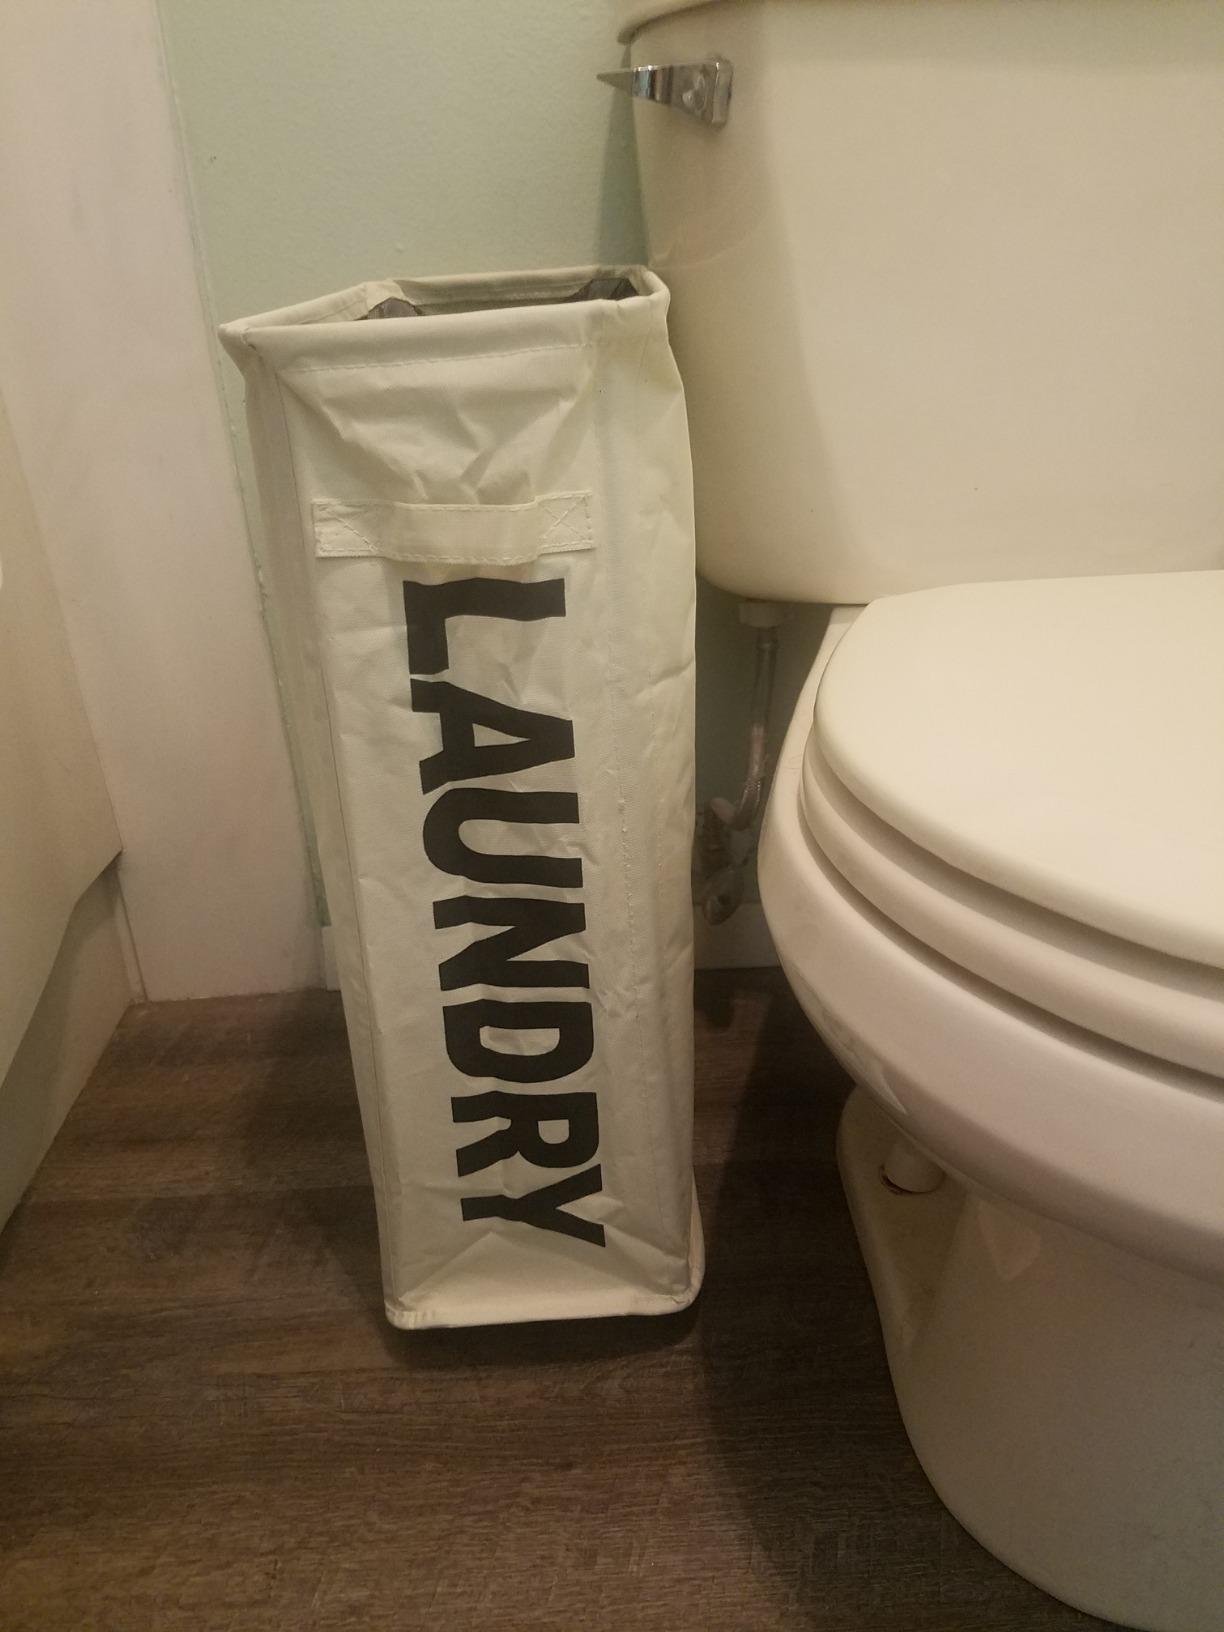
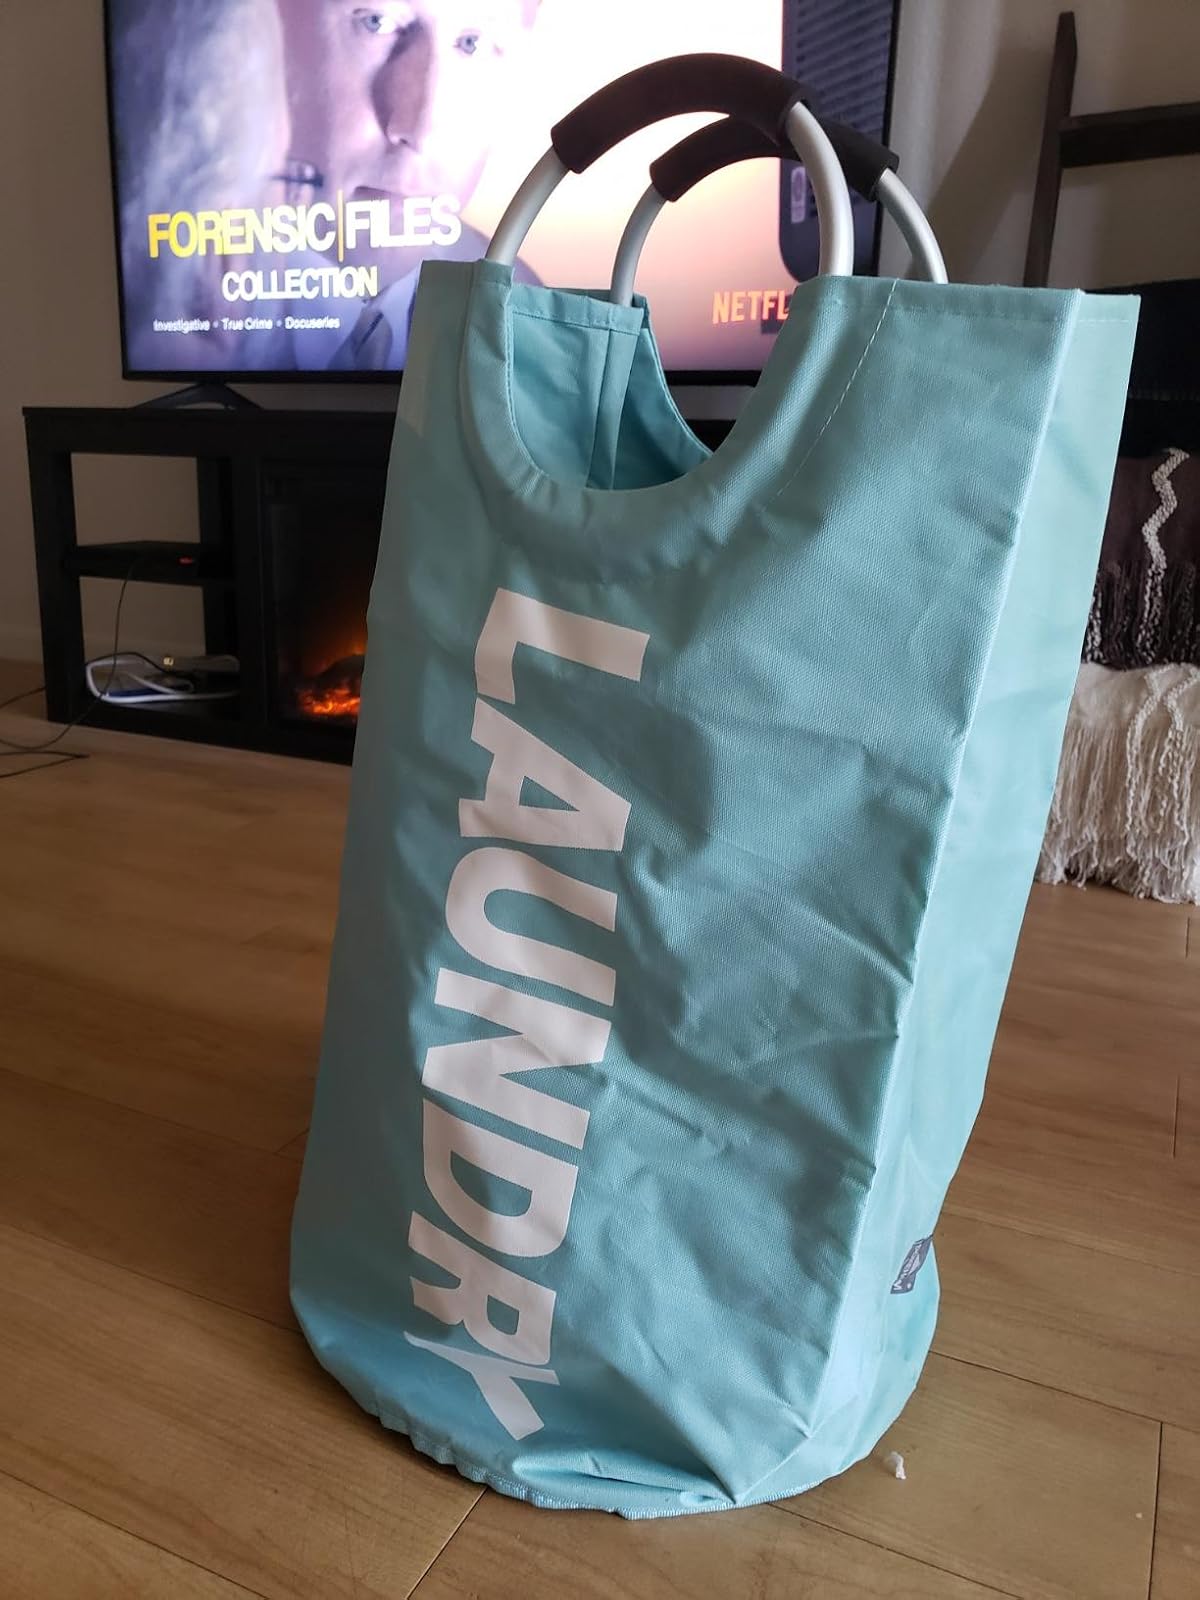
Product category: items_hamper
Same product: no